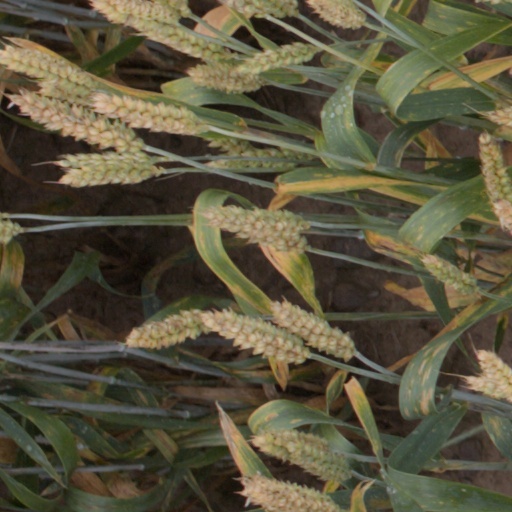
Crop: wheat